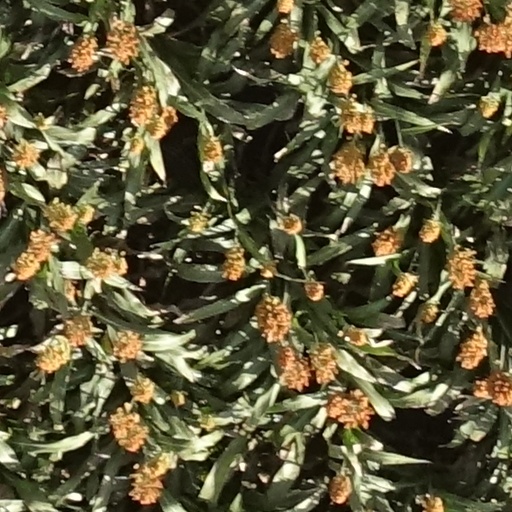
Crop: sorghum